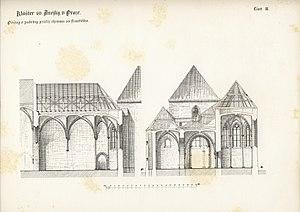
Le couvent Sainte-Agnès est un ancien couvent de religieuses clarisses, fondé à Prague en 1233 par sainte Agnès de Bohême, sœur du roi Venceslas Iᵉʳ, qui en fut également la première supérieure. Il se situe au nord-est de la Vieille Ville. Les religieuses en furent expulsées en 1782. Les bâtiments, utilisés à diverses fonctions durant deux siècles, furent restaurés à la fin du XXᵉ siècle et abritent aujourd'hui une section de la Galerie nationale de Prague.